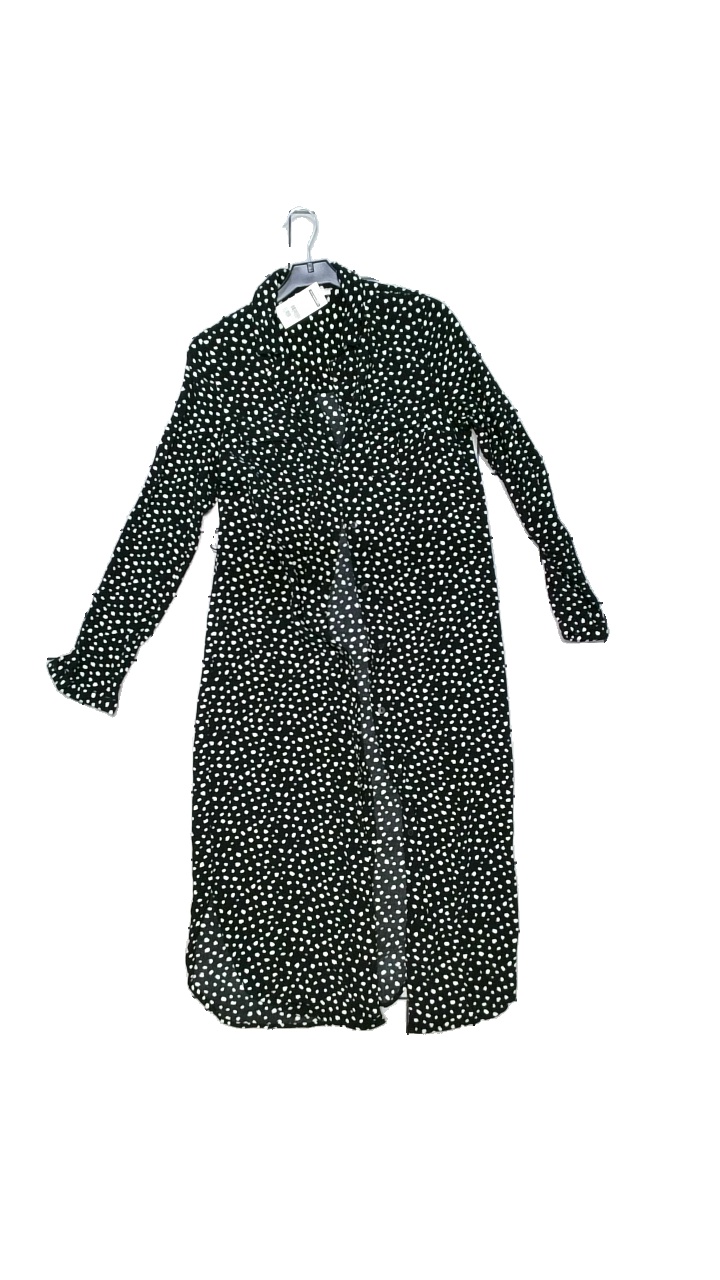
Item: Dress (Ladies)
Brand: Pieces
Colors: Black, White
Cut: Regular
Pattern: Dots
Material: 100% viscose
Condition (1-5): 4
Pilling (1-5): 5
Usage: Reuse
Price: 50-100